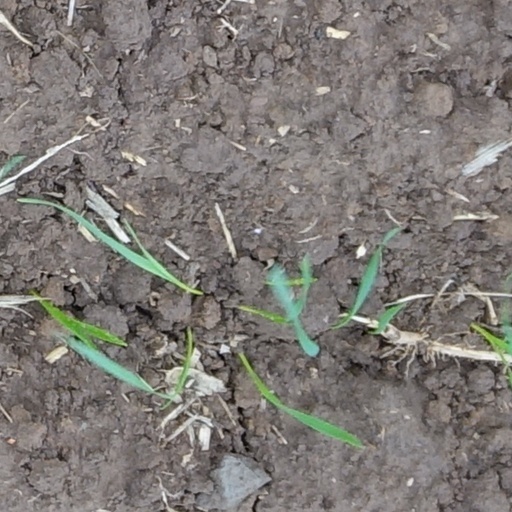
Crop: wheat